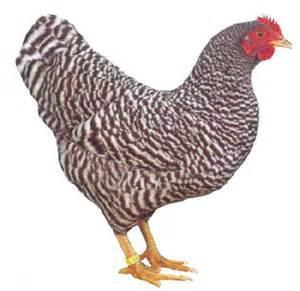
chicken